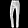
Label: Trouser